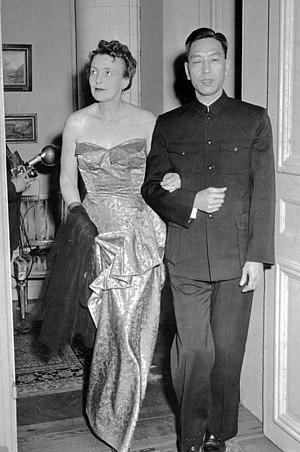
Geng Biao est un haut fonctionnaire du Parti communiste chinois et un leader de la politique chinoise, des relations extérieures et de l'armée. Après une carrière diplomatique Geng Biao est nommé ministre de la Défense nationale en 1981.